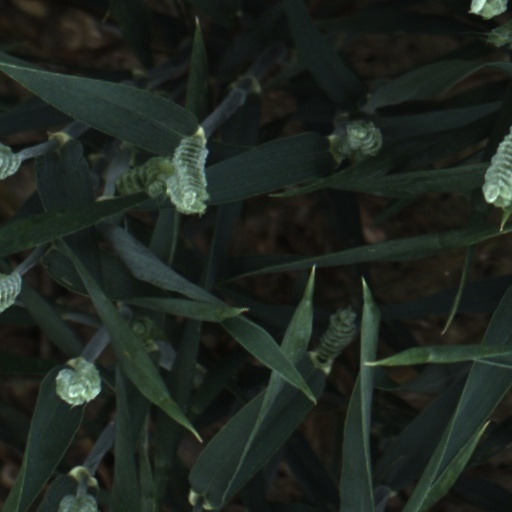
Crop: wheat